Archibald Campbell, 1st Marquess of Argyll

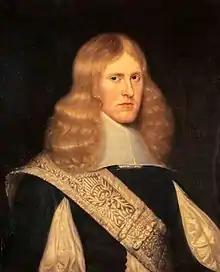
Portrait traditionally identified as the 9th Earl, but subsequently confirmed as being of the 8th Earl in his youth ("Scottish Notes and Queries", v11, pp.5–6). His biographer John Willcock believed that it dated from his 1626 marriage.

On the outbreak of the religious dispute between the king and Scotland in 1637, Lord Lorne's support was eagerly sought by Charles I. He was made a privy councillor in 1628. In 1638, the king summoned him, together with the earls of Traquair and Roxburgh, to London, but he refused to be won over, warned Charles against his despotic ecclesiastical policy, and showed great hostility towards William Laud. In consequence, a secret commission was given to the Randal MacDonnell, Earl of Antrim to invade Argyll and stir up the MacDonalds against the Campbells. Argyll, who inherited the title at the death of his father in 1638, originally had no preference for Presbyterianism, but now definitely took the side of the Covenanters in defence of national religion and liberties.